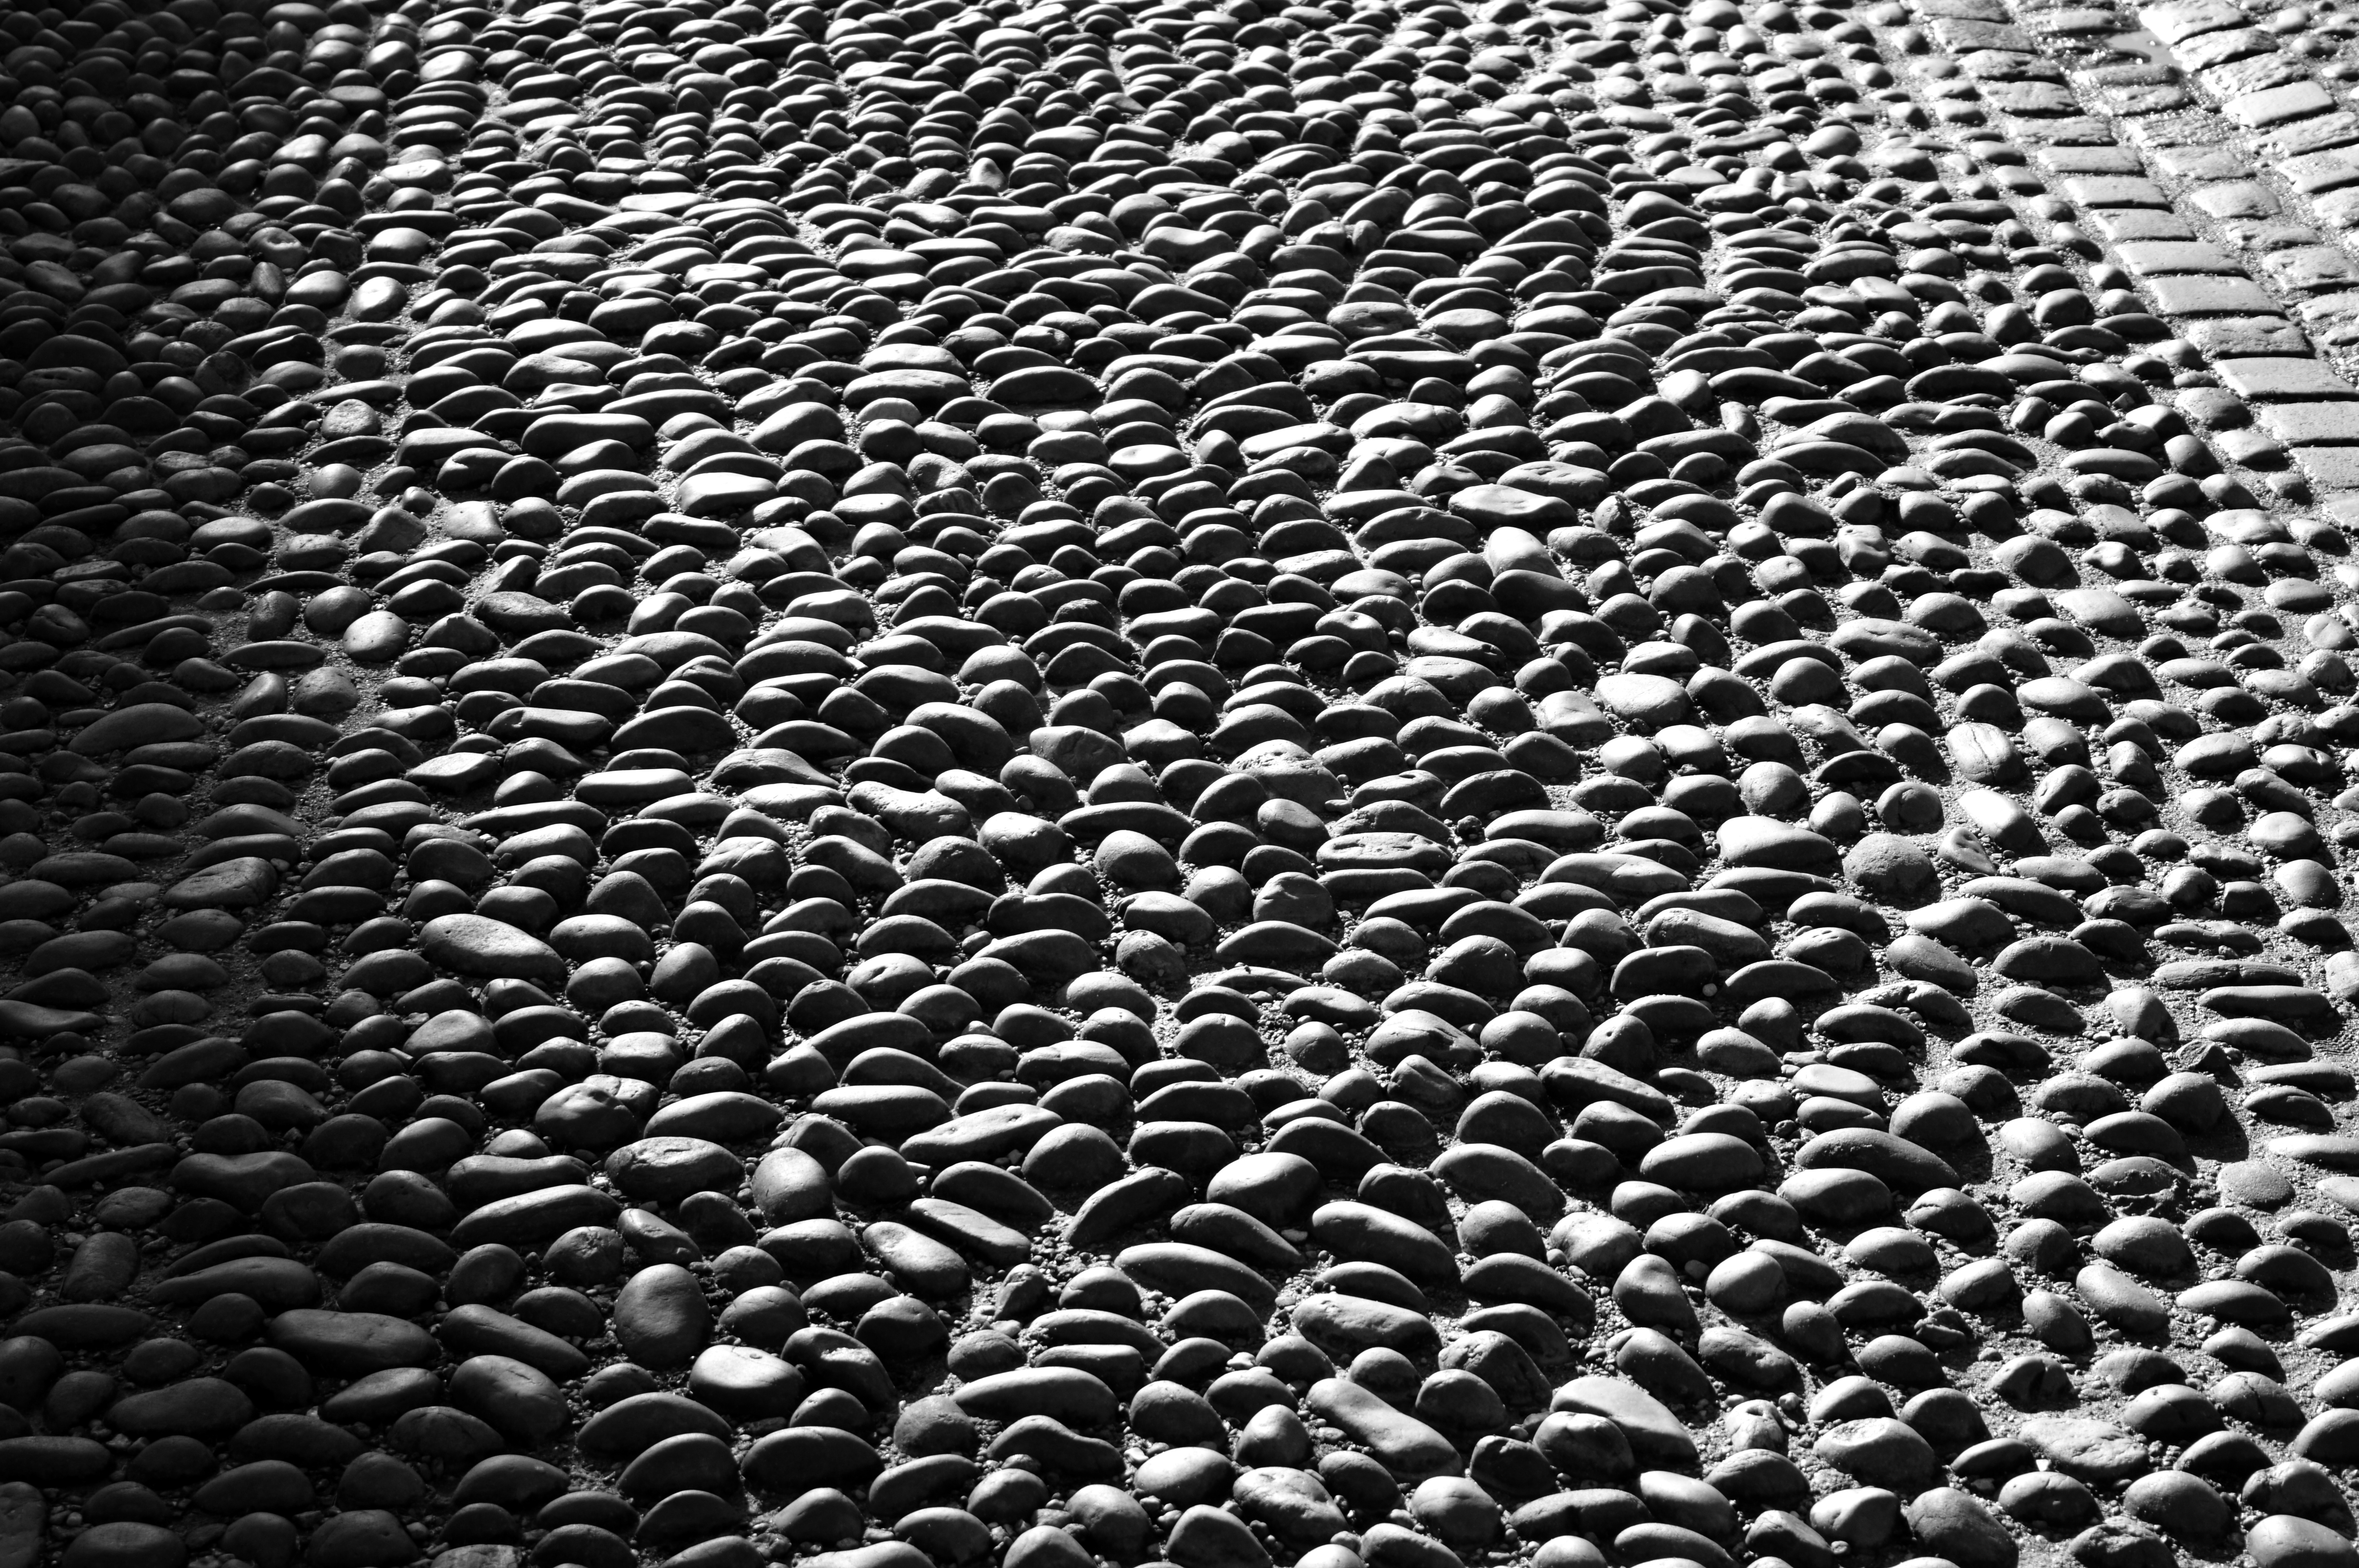
path, black and white, road, street, vintage, texture, town, old, cobblestone, city, urban, stone, asphalt, pavement, pattern, line, pebble, black, monochrome, material, circle, surface, close up, art, design, cobbled, paving, footpath, shape, cobbles, paved, flooring, monochrome photography